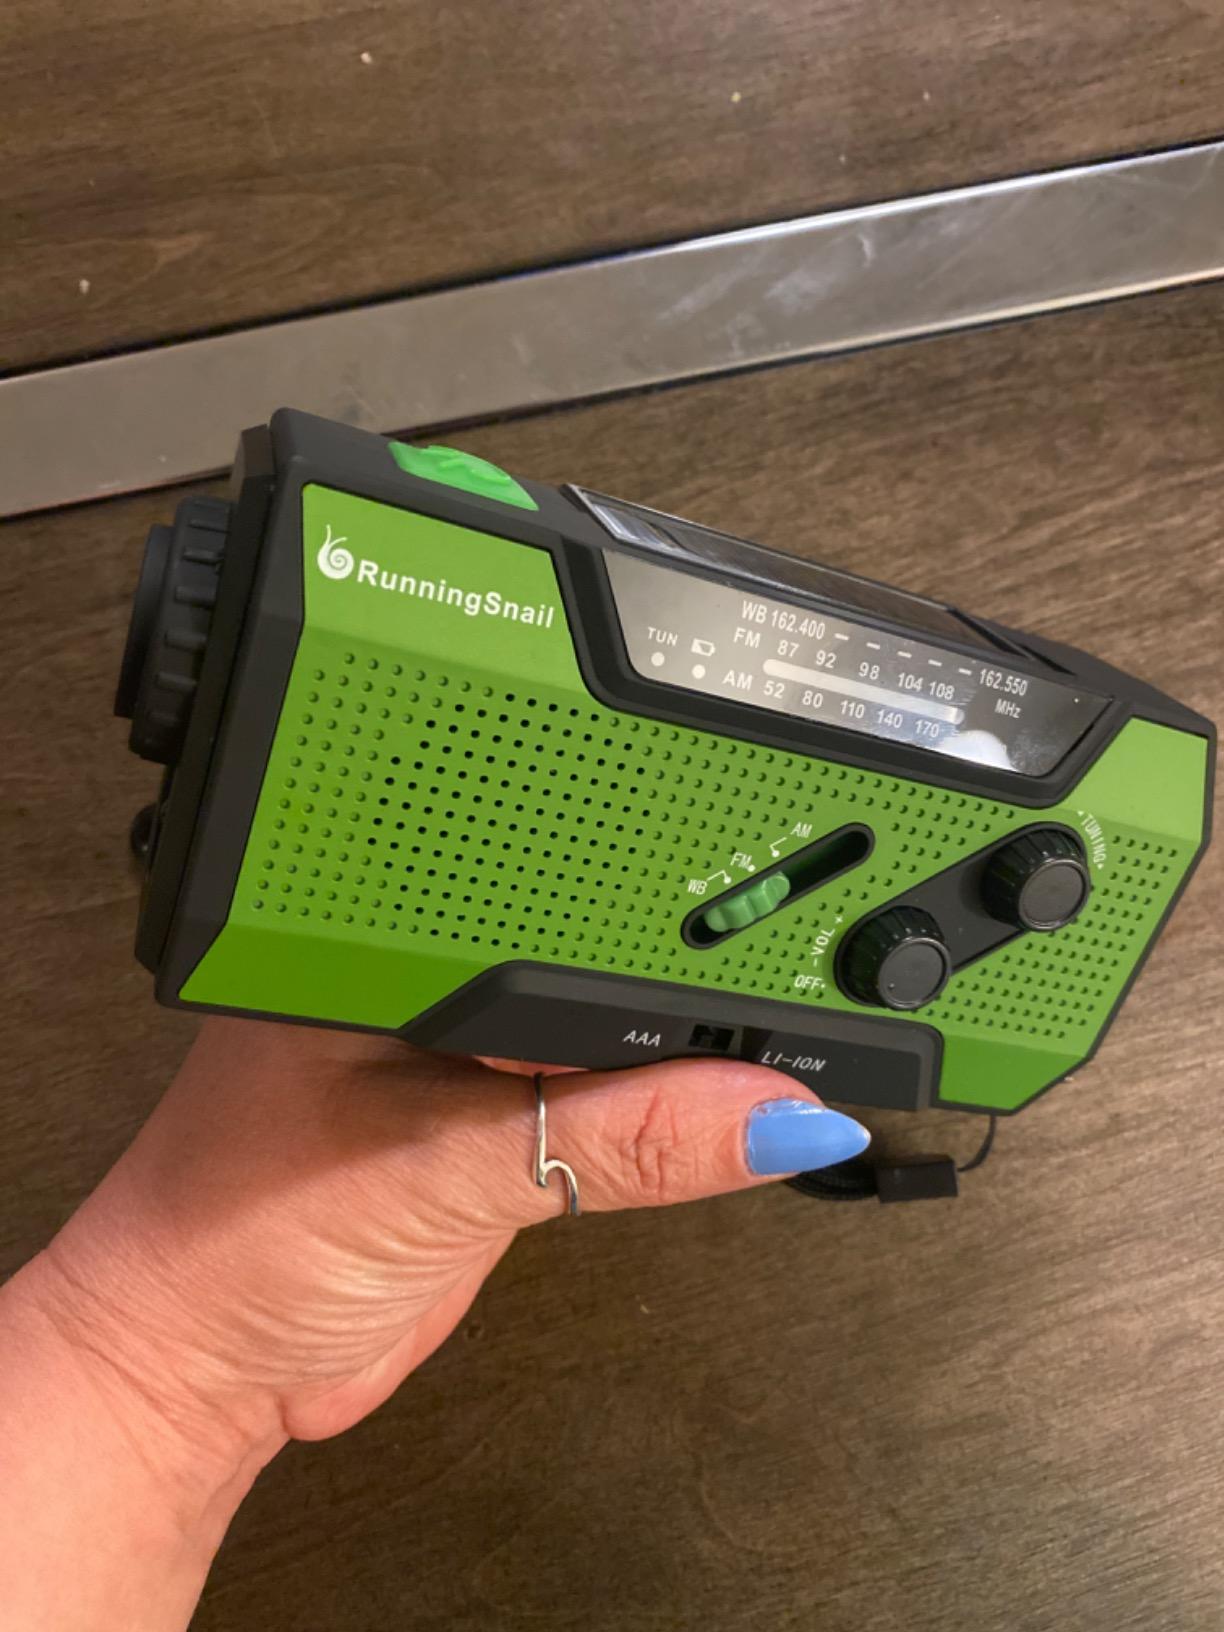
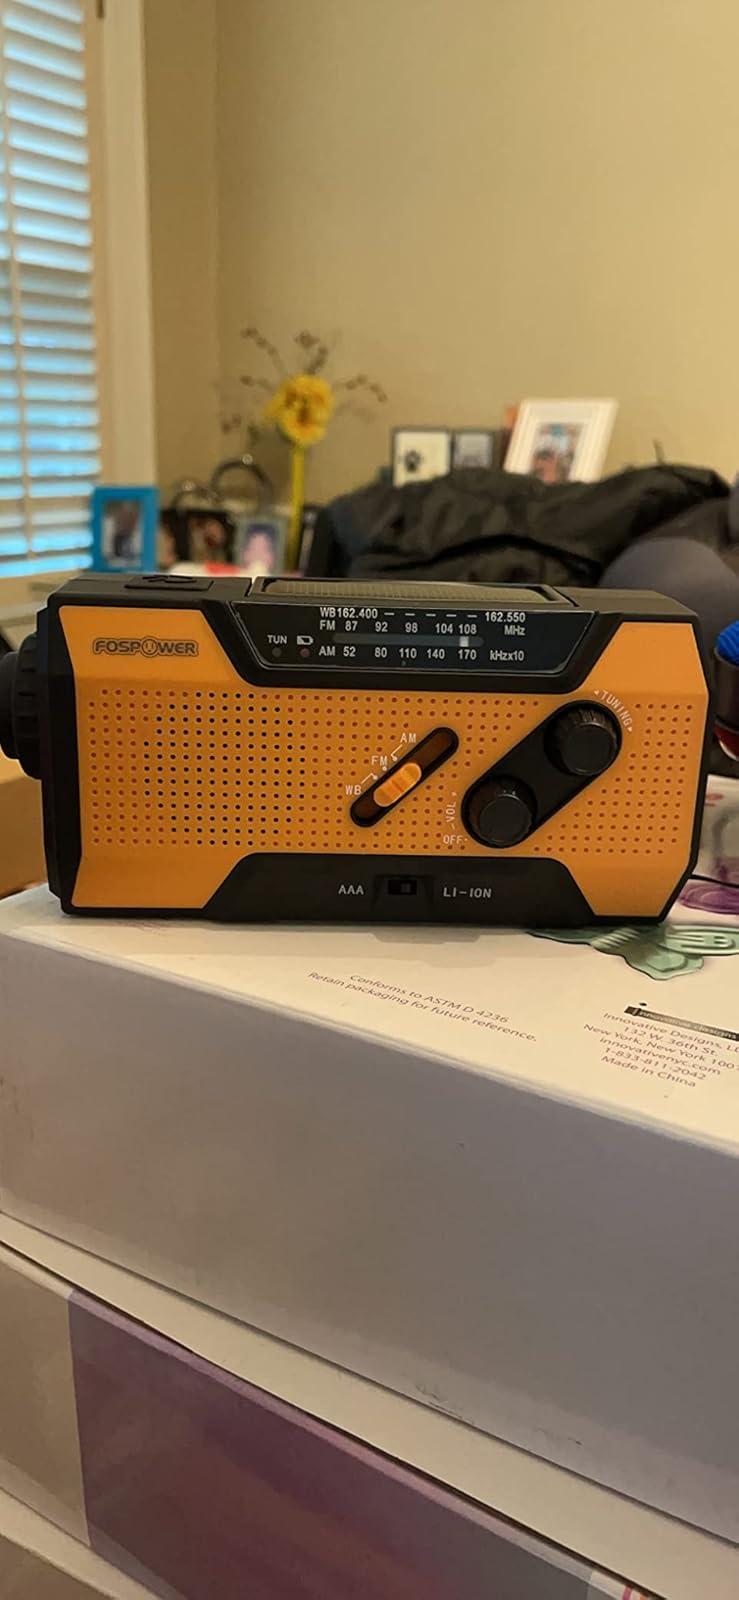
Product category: radio
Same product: no